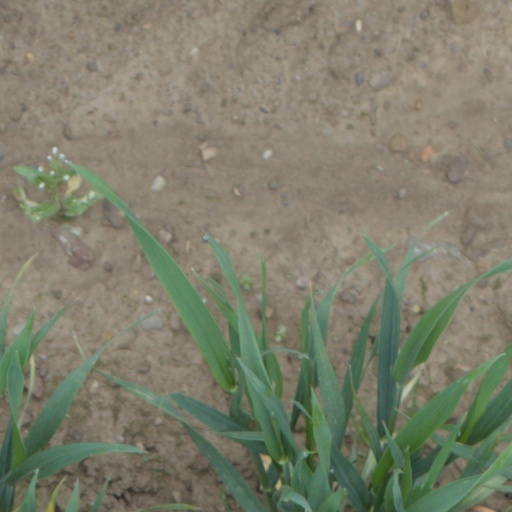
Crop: wheat